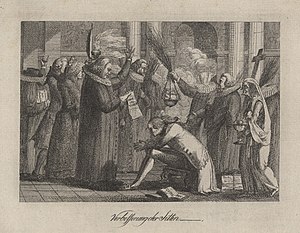
Peder Vogelius
Kobberstik fra 1784 - Sognepræst Peder Vogelius ses holdende et ris, ved biskop Nicolai E. Balles side (holdende et eksemplar af "Mine Fritimer".)[1][2][3]
Kobberstik fra 1784 - Forfatter Thomas Christopher Bruun (1750-1834) straffes for udgivelsen af ""Mine Fritimer"". Biskop Nicolai Edinger Balle (1744-1816) holder et eksemplar af værket, sognepræst Peder Mogensen Vogelius (1741-1787) står ved hans side med et ris og stiftsprovst Johan Christian Schønheyder (1742-1803) står overfor med en bog under den ene arm og to ris under den anden. Omkring dem står flere hovedløse præster og skikkelser.
Peder Mogensen Vogelius var en dansk præst, der ud over hvervet som sognepræst i Helligåndskirken, gjorde sig bemærket med et par prisvindende taler om Absalon og Knud den Store.